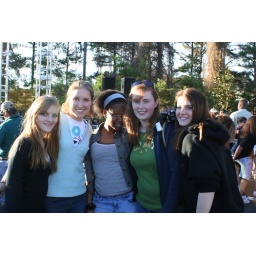
We all met at the JB concert. That's McKinley in the blue and me in the green Old Navy shirt with sunglasses